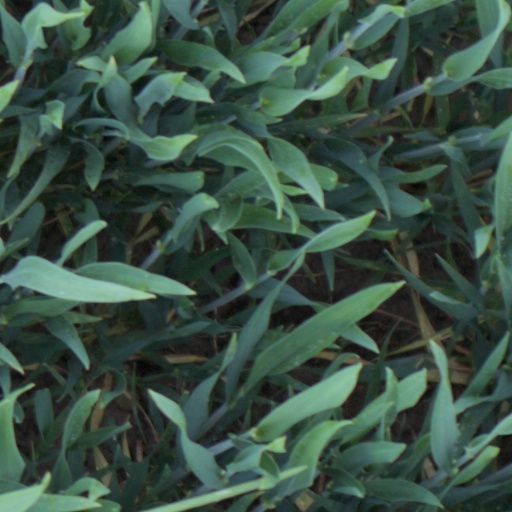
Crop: wheat